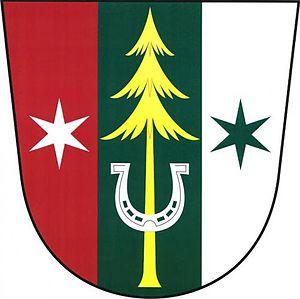
Bušín est une commune du district de Šumperk, dans la région d'Olomouc, en Tchéquie. Sa population s'élevait à 395 habitants en 2018.